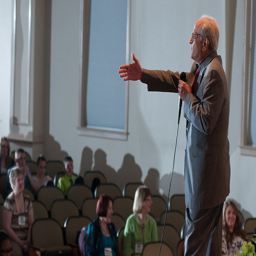
A man in grey suit with microphone and people in an audience.
A man holding a microphone speaking to an audience.
a man speaking on a stage gestures with one hand while holding a microphone
There is a man standing on a stage with a microphone.
A man speaking to an audience in an auditorium.